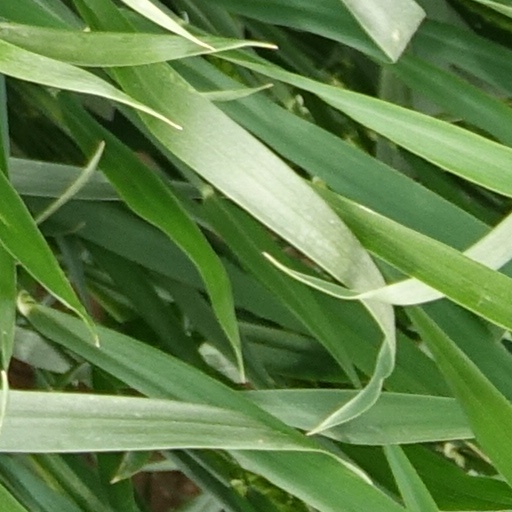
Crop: wheat